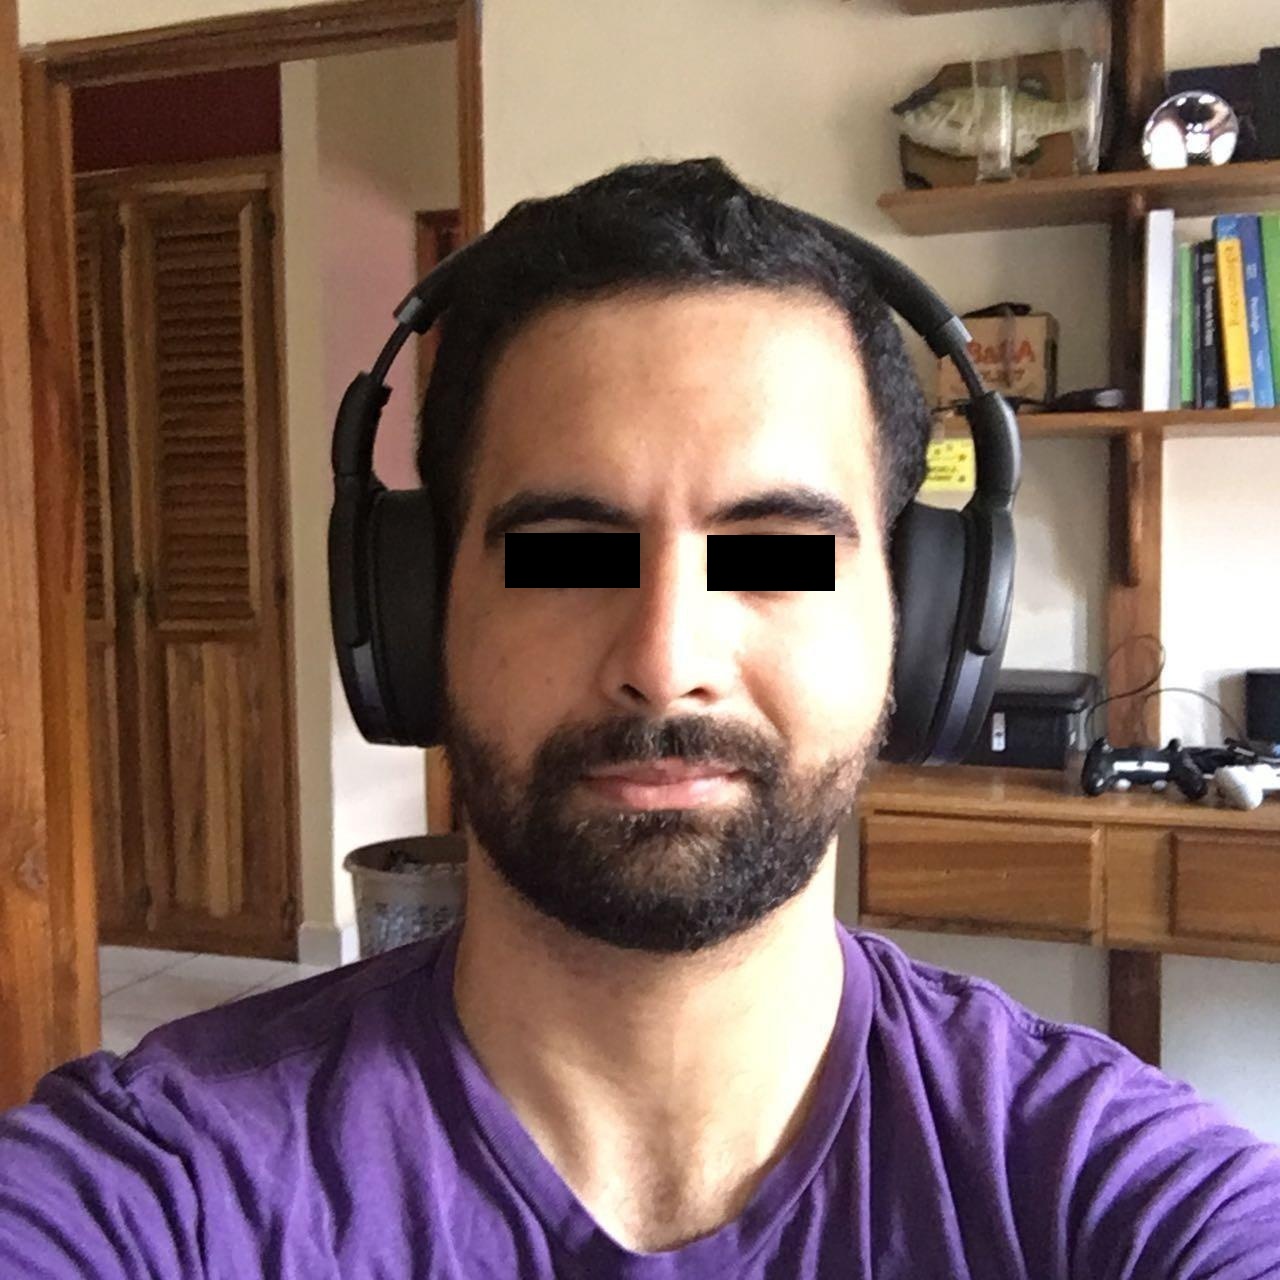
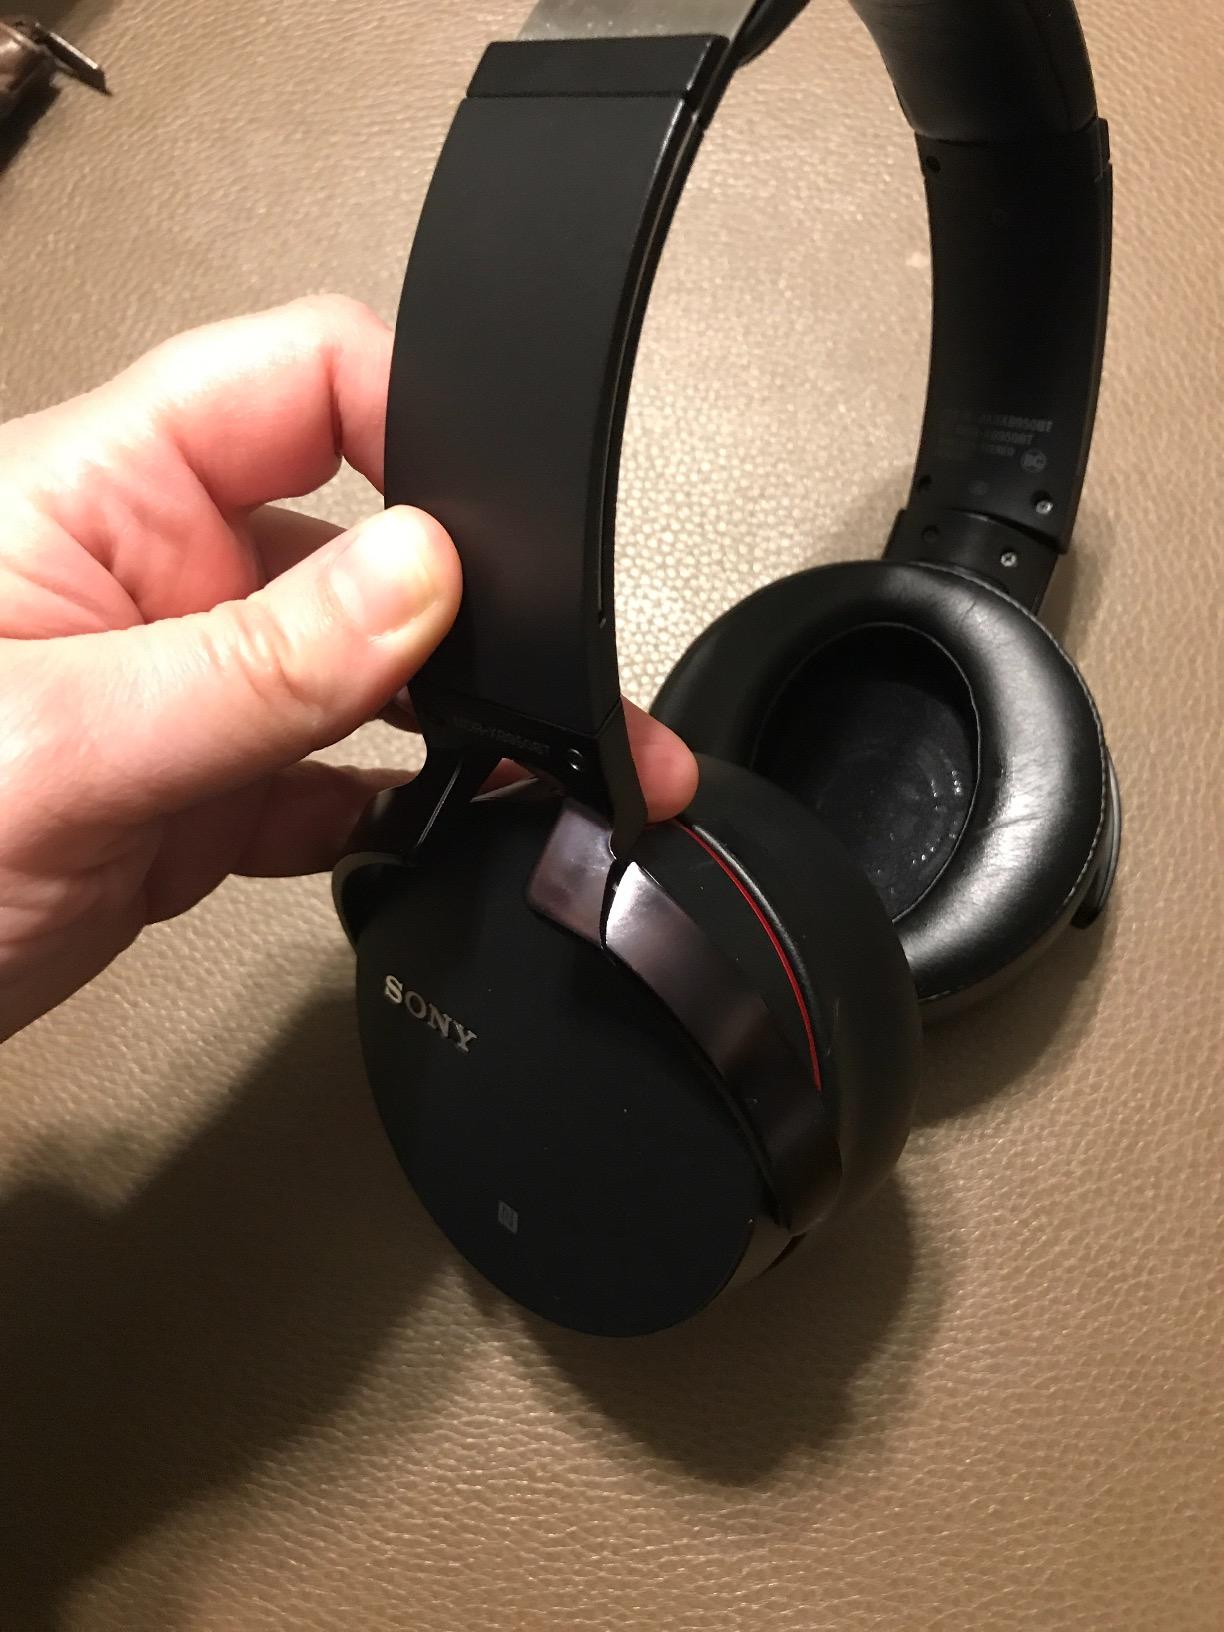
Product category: headphones
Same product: no